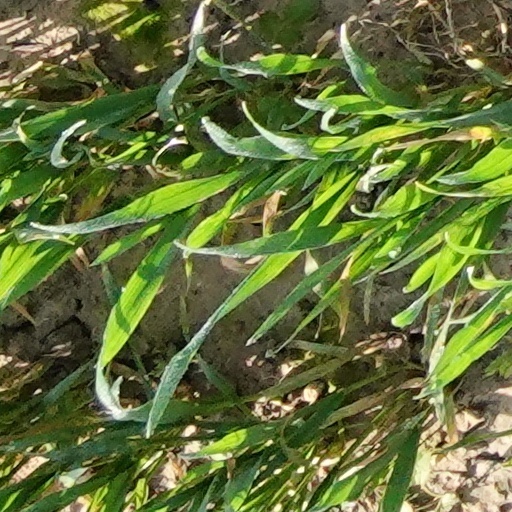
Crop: wheat